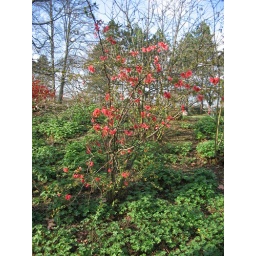
blooming tree in pink